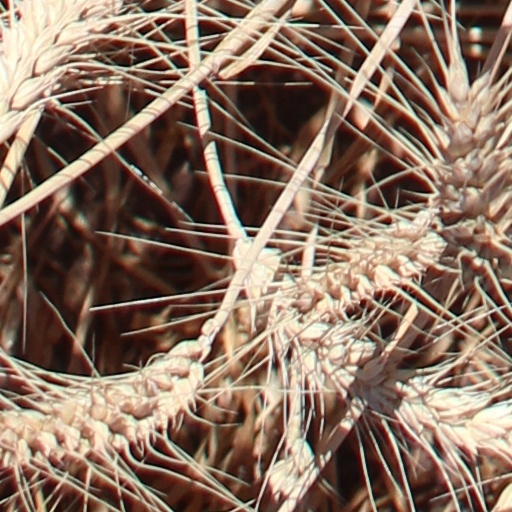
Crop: wheat